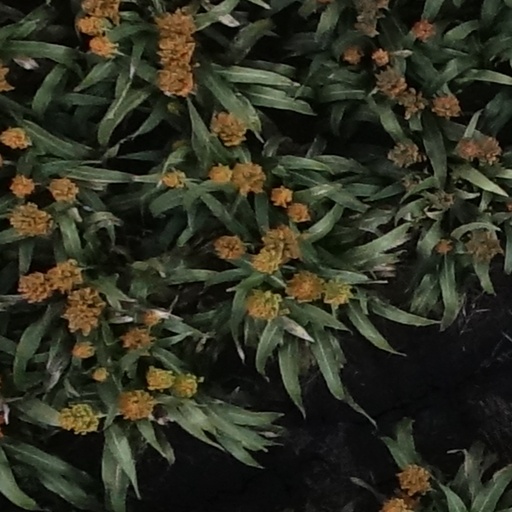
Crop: sorghum